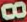
Number: 8